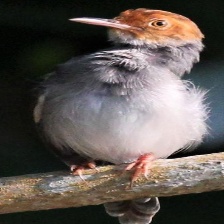
Species: TAILORBIRD
Scientific name: ORTHOTOMUS ATROGULARIS